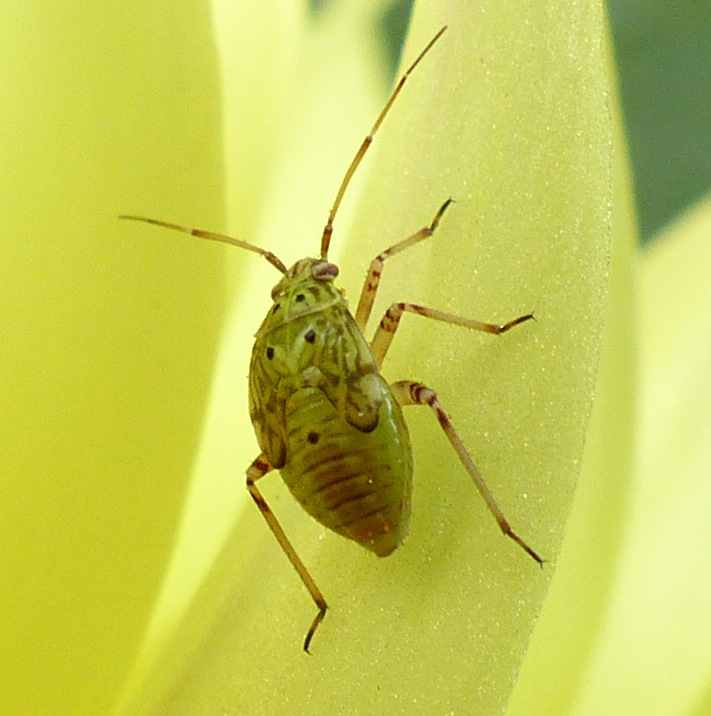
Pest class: lygus_bug